Economy of Azerbaijan

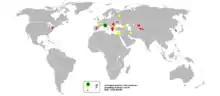
Azerbaijani exports in 2006

In 2012, because of its economic performance after the Soviet breakup, Azerbaijan was predicted to become "Tiger of Caucasus". In 2012, Globalization and World Cities Research Network study ranked Baku as a Gamma-level global city.